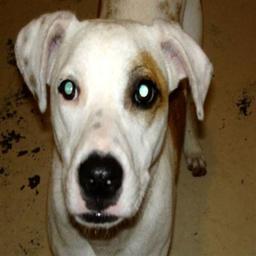
Animal: dogs